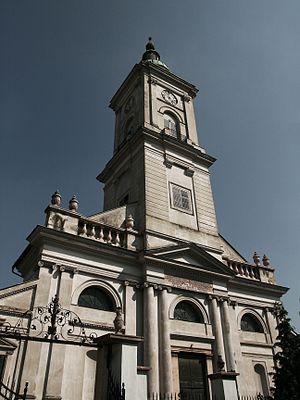
Église rérormée de Komárno, Slovaquie.